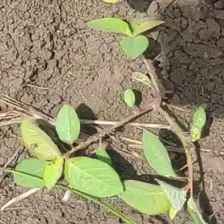
Weed species: Moti_dudhi(Euphorbia_geneculata_L)